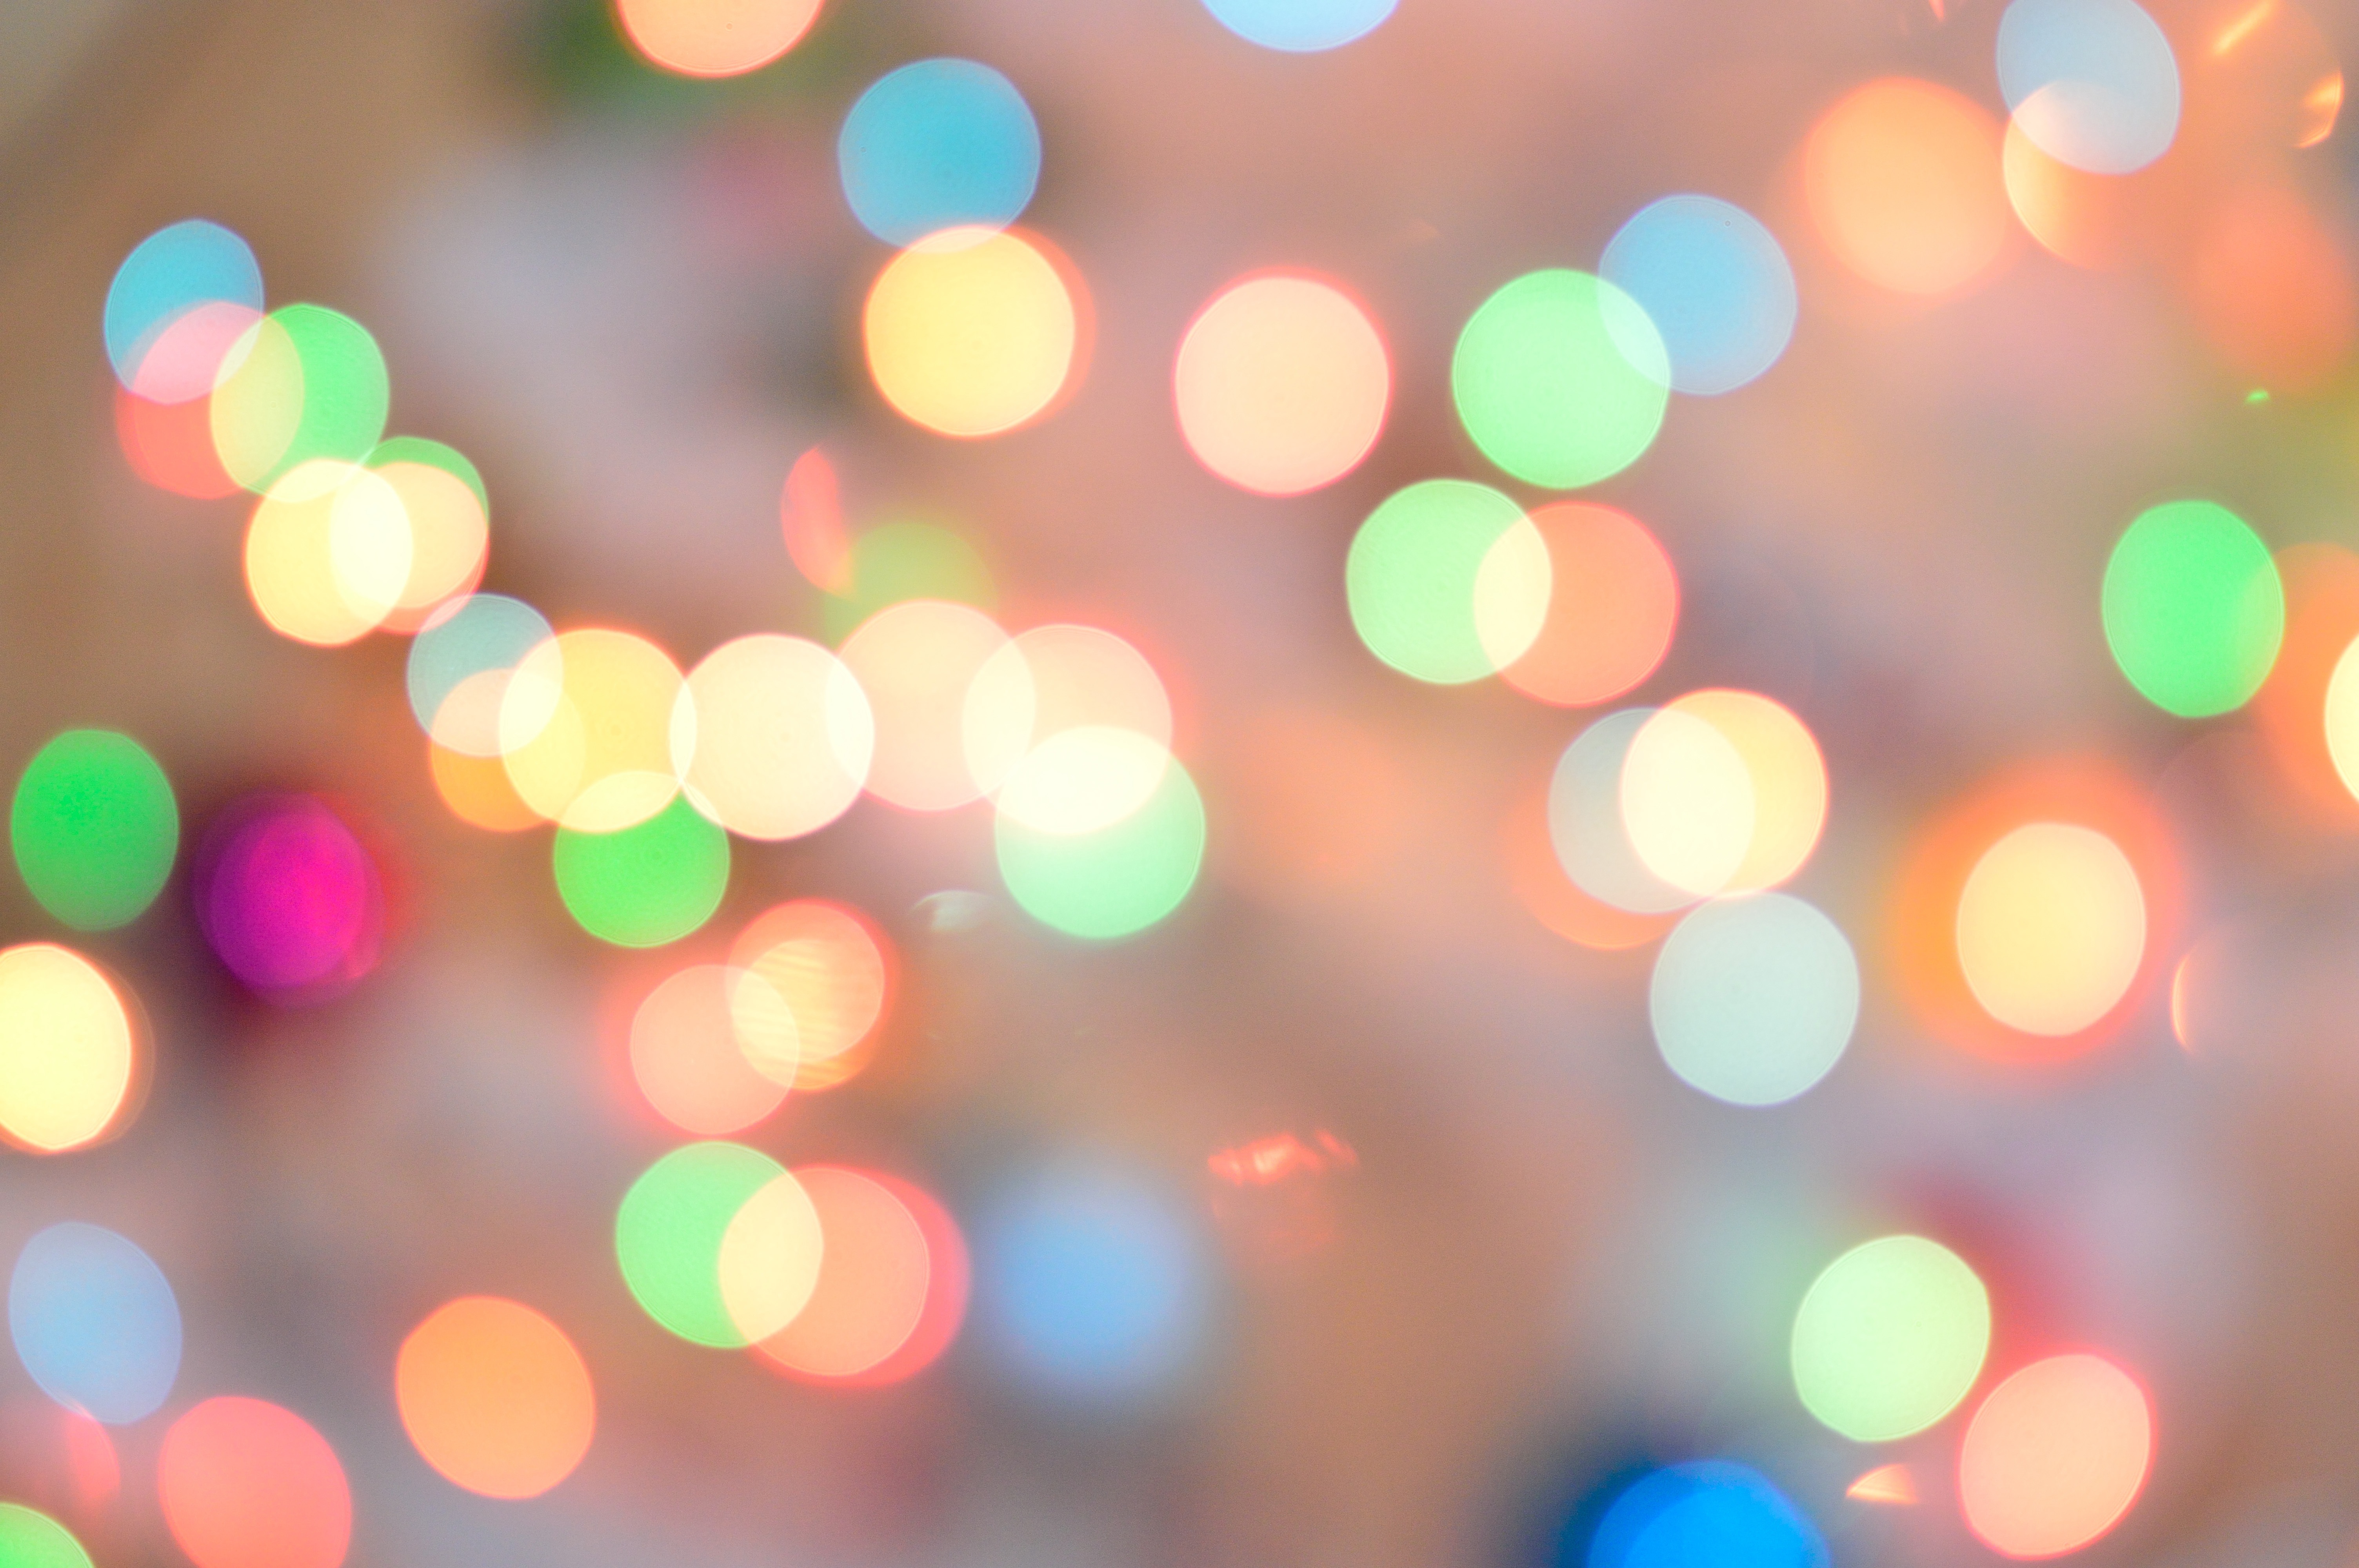
light, bokeh, abstract, night, sunlight, texture, petal, decoration, pattern, line, green, color, blue, lighting, bubble, circle, transparent, lights, background, gradient, design, blaze, soft, magic, shape, brightness, out of focus, liquid bubble